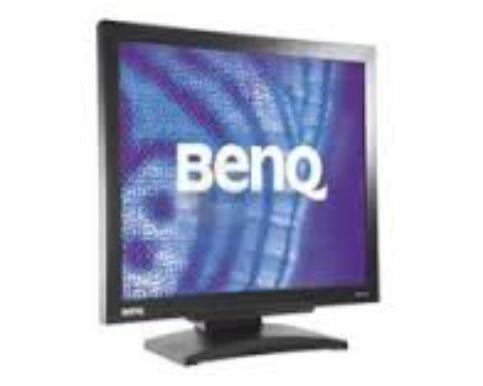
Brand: BenQ
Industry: Electronic